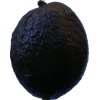
Label: black_avocado